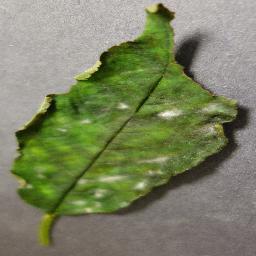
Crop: cherry
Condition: (including_sour)_powdery_mildew